Adventures of the Penguin King

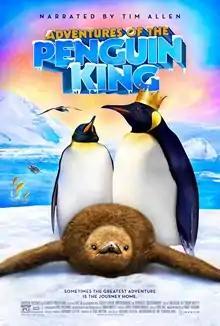

Adventures of the Penguin King is a British 2013 natural history documentary which follows the life of a male king penguin on South Georgia. Released in 3D and 2D, the film uses some of the same footage as "Penguins 3D".